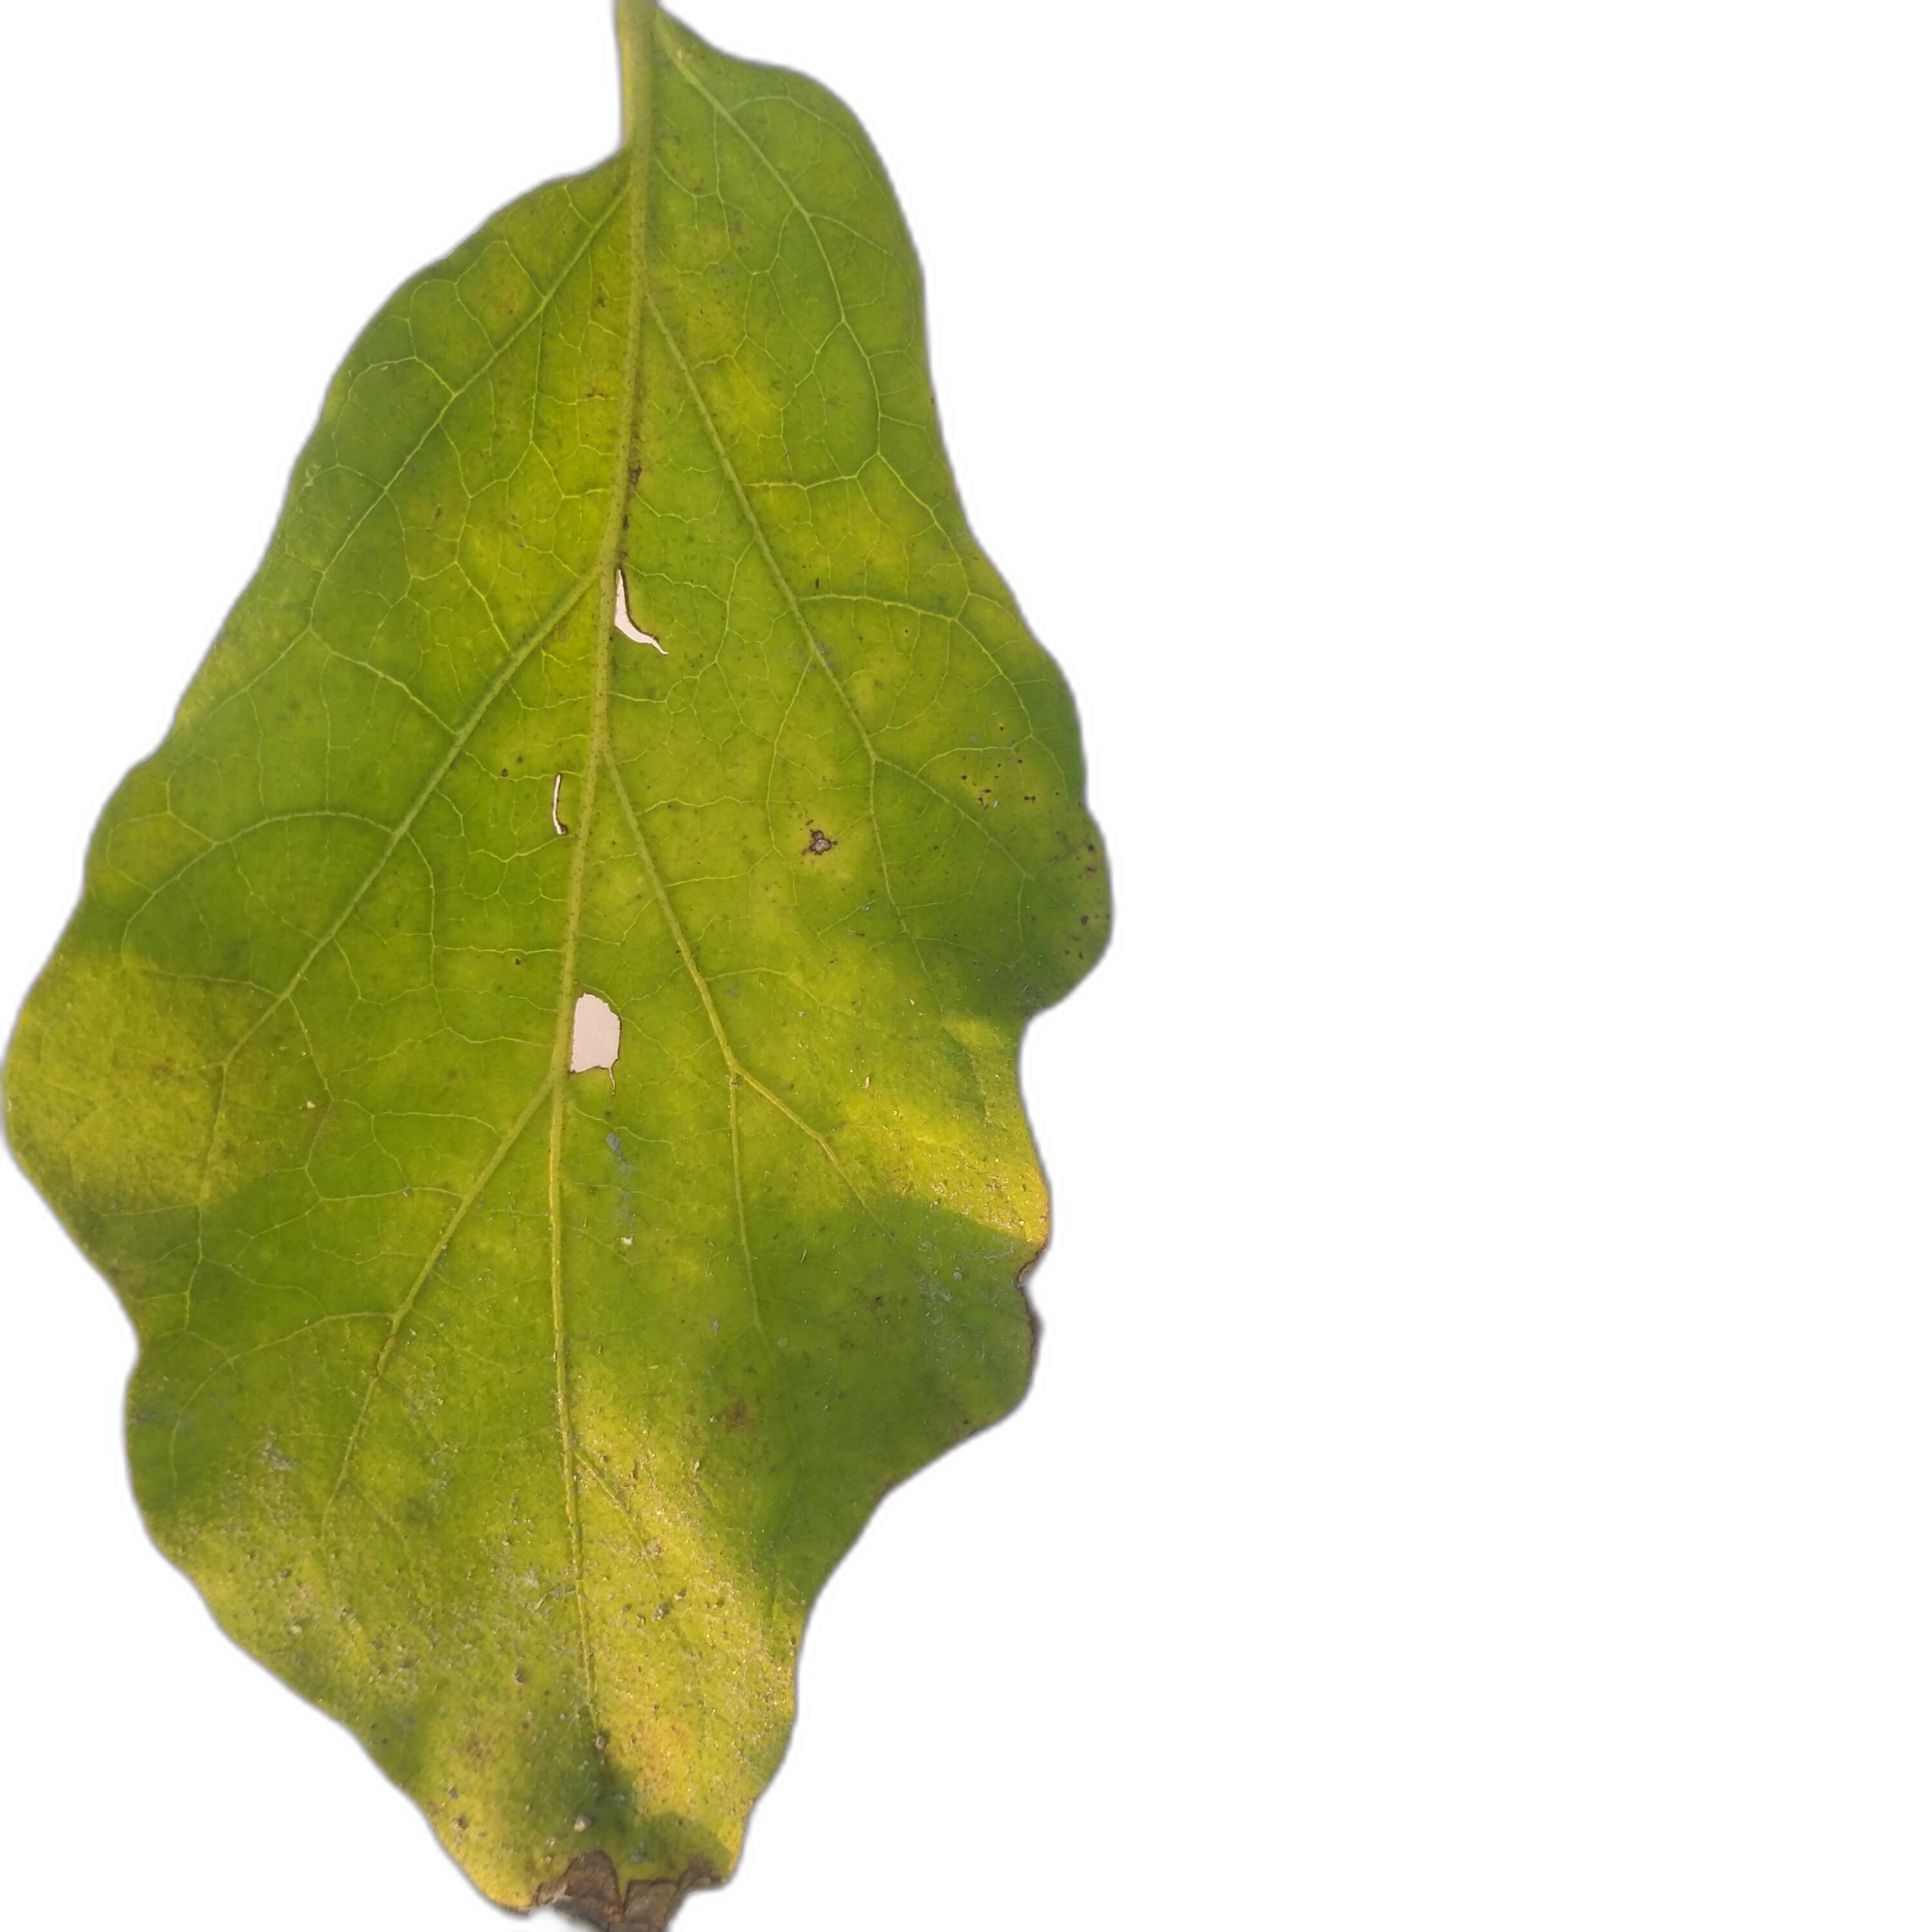
Label: Leaf Spot Disease